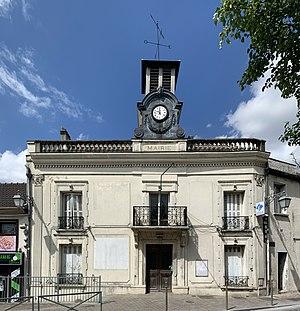
Ancienne mairie de Noisy-le-Grand.
Noisy-le-Grand est une commune française située dans le département de la Seine-Saint-Denis en région Île-de-France.